Newton Abbot railway station

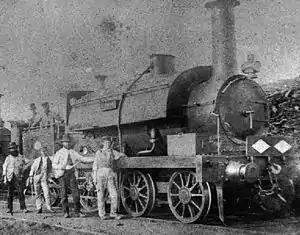
SDR 4-4-0ST "Heron"

The first engine shed was established to the north end of the station, opposite Tucker's Maltings. A workshop for the locomotive contractors was also established opposite the station and this was expanded over the years to include facilities for maintaining the railway's carriages and wagons. An old 0-4-0 locomotive, "Tiny", was installed in the workshops to power the machinery. When it was no longer required for this role, it was restored and put on display on the station platform. It has since been moved to the railway museum at and is the only original British broad gauge locomotive that survives.